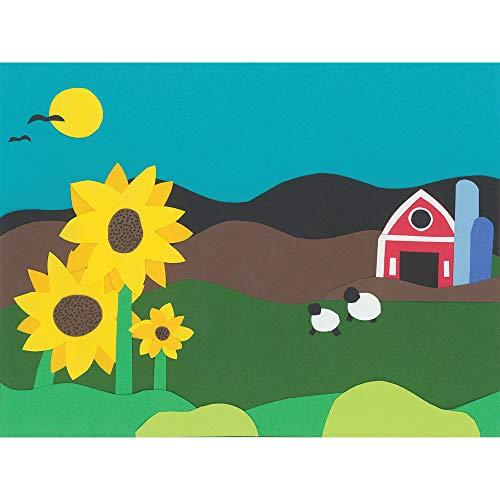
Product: Tru-Ray Heavyweight Construction Paper, Sky Blue, 9" x 12", 50 Sheets
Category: Arts, Crafts & Sewing | Crafting | Paper & Paper Crafts | Paper | Construction Paper
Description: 50-pack of Sky Blue paper, 9-inch by 12-inch sheets.
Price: $4.17
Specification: ASIN:B000083CZE|ShippingWeight:14.4ounces(Viewshippingratesandpolicies)|DomesticShipping:ItemcanbeshippedwithinU.S.|InternationalShipping:ThisitemcanbeshippedtoselectcountriesoutsideoftheU.S.LearnMore|DateFirstAvailable:January14,2006